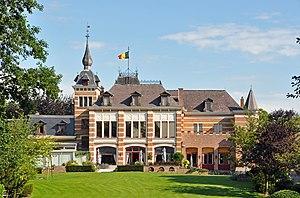
Moerkerke (commune de Damme, province de Flandre Occidentale, Belgique)